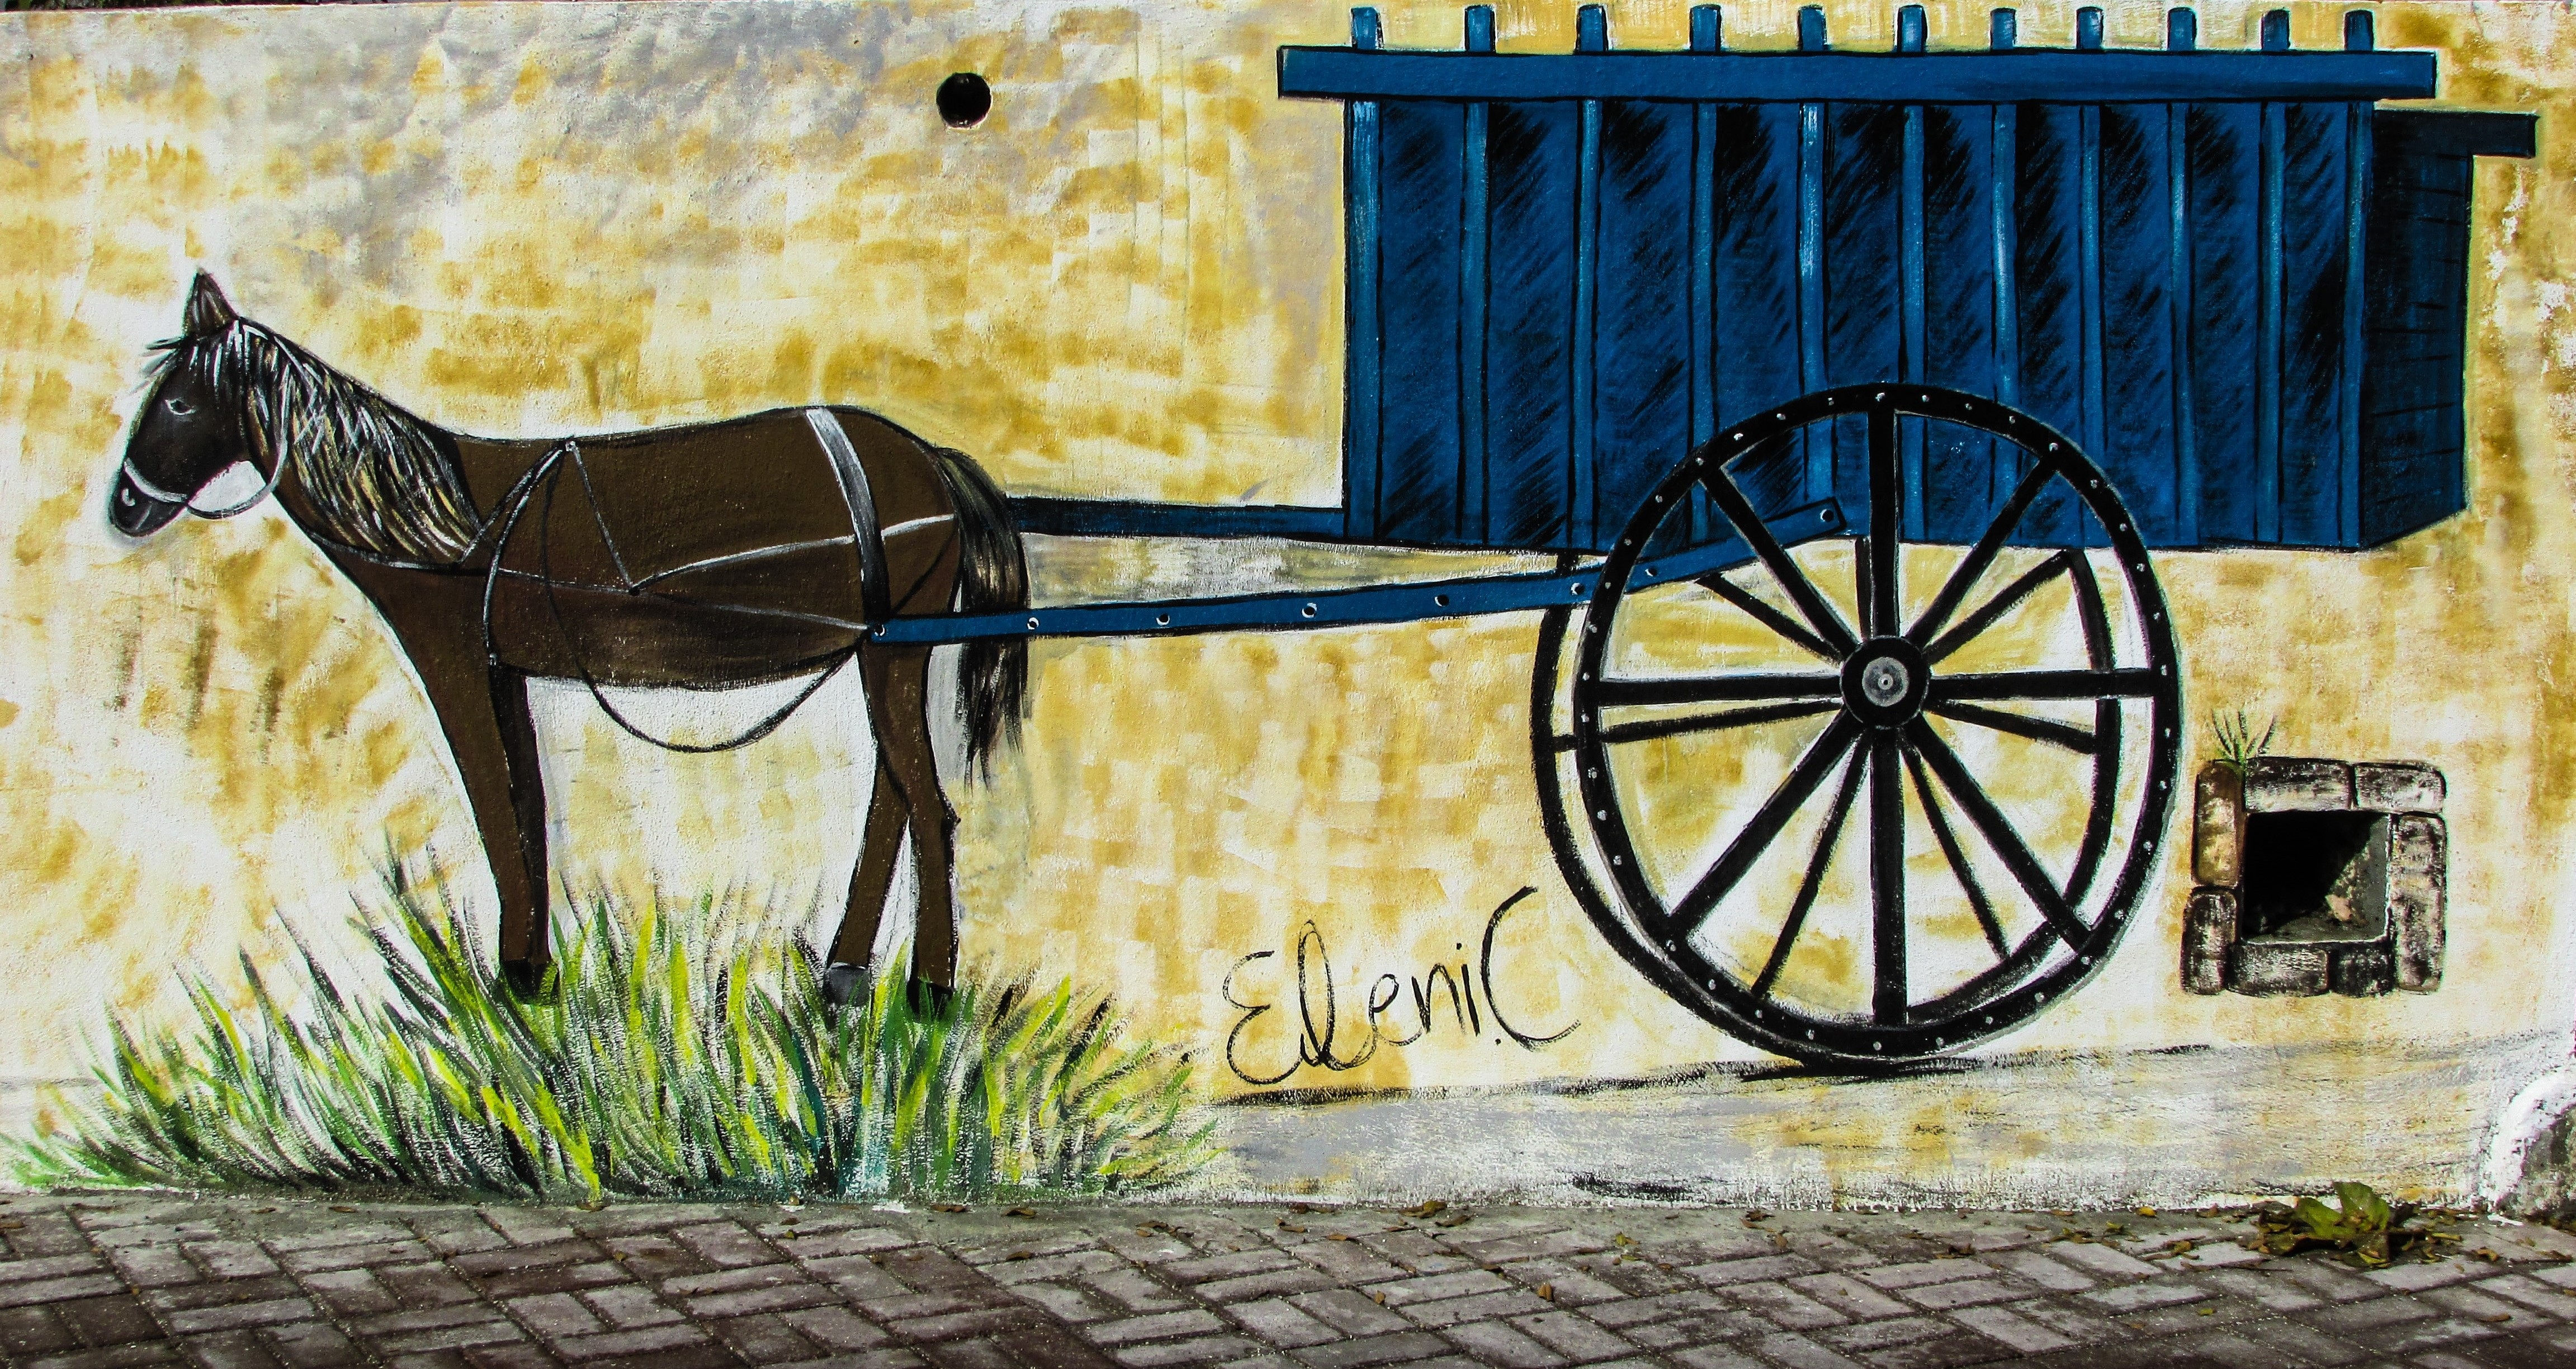
wagon, cart, rustic, village, vehicle, horse, graffiti, painting, mural, carriage, traditional, cyprus, chariot, rural life, horse like mammal, horse harness, horse and buggy, psimolofou